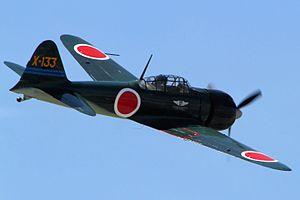
Hayao Miyazaki, né le 5 janvier 1941 à Tokyo, est un dessinateur, réalisateur et producteur de films d'animation japonais, cofondateur du Studio Ghibli avec Isao Takahata.